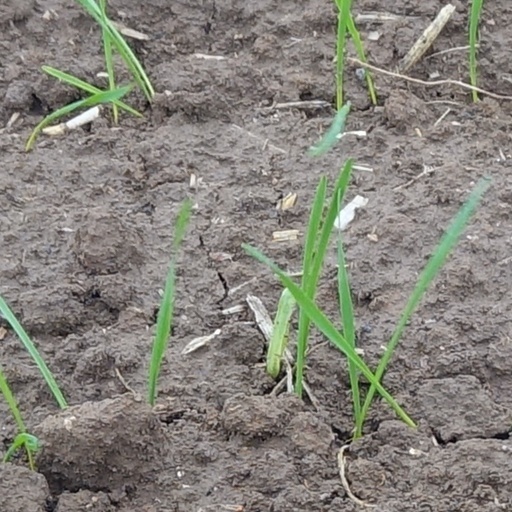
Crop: wheat